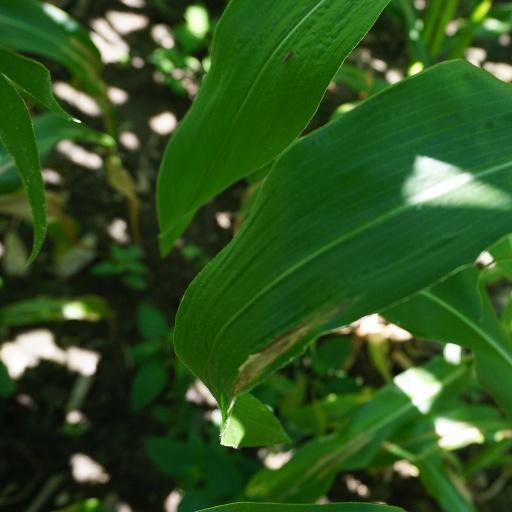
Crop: maize; corn